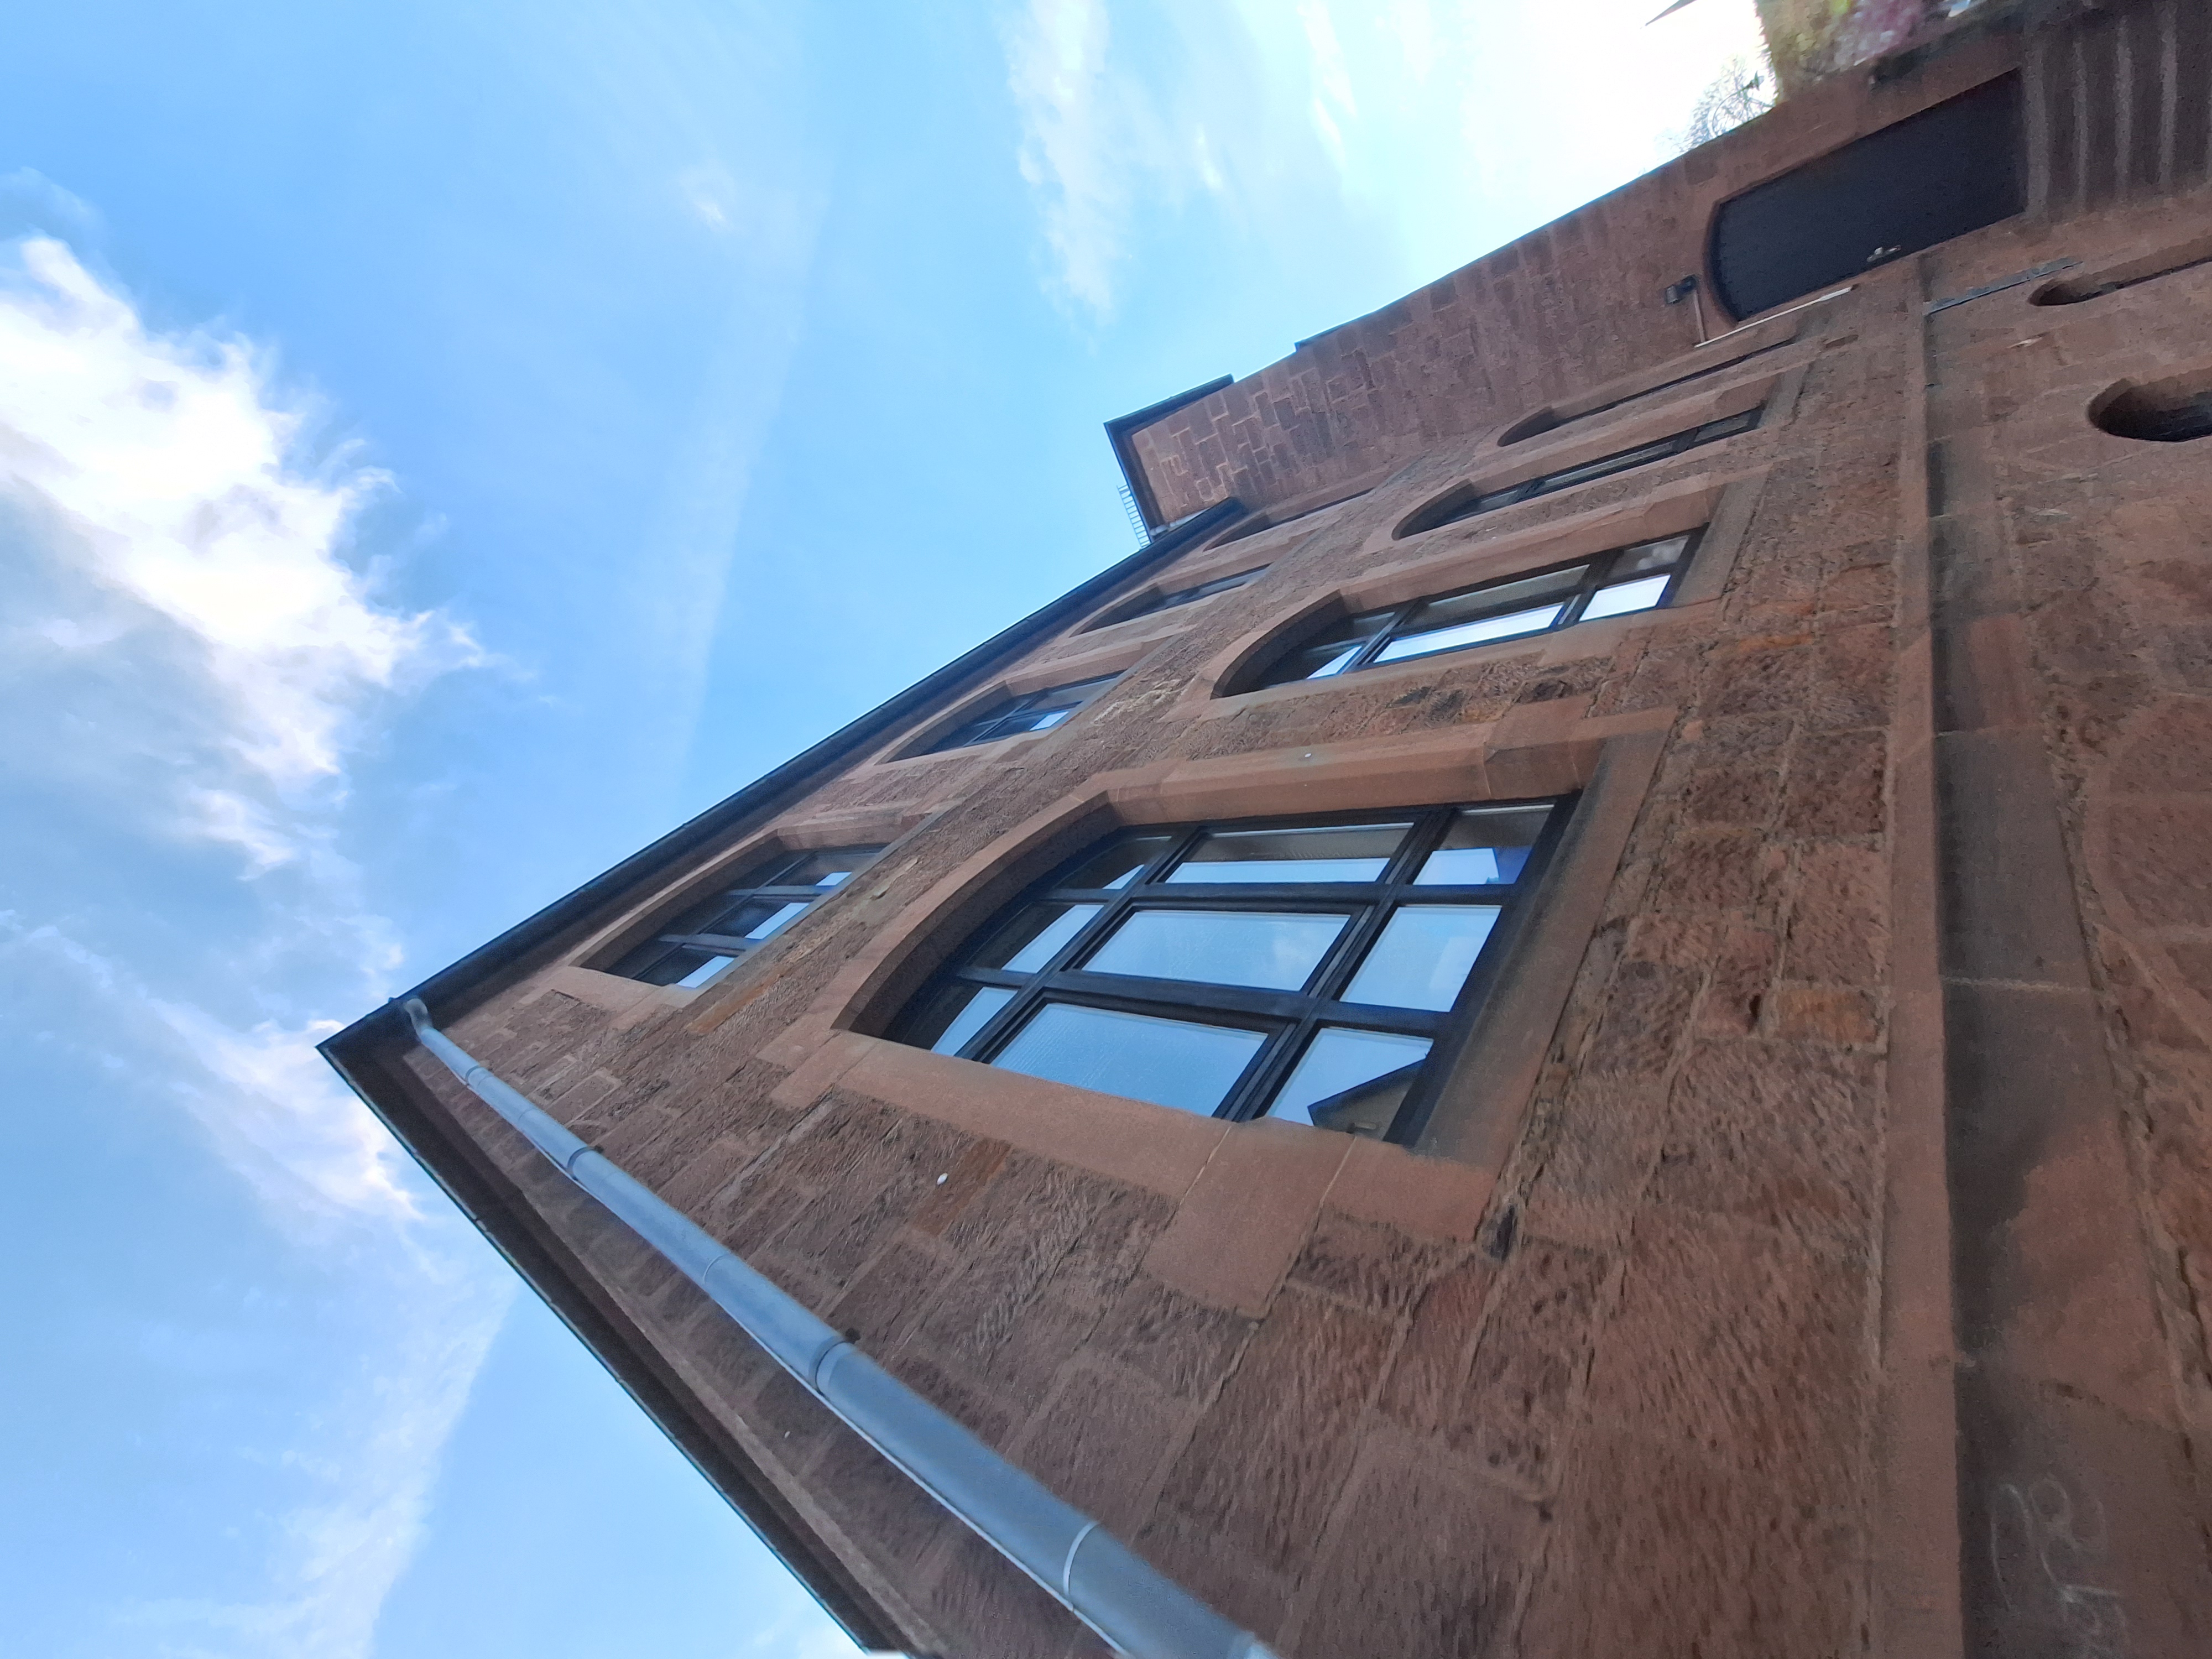
Building: Marbacher Weg 6